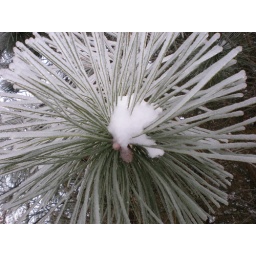
When snow and ice hit a pine tree in Oregon